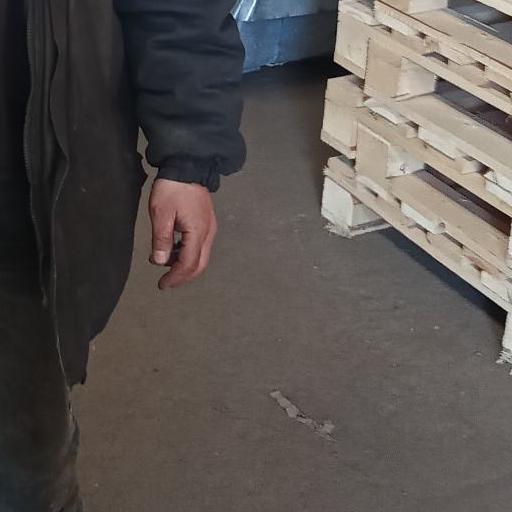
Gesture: no_gesture